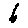
Label: 6